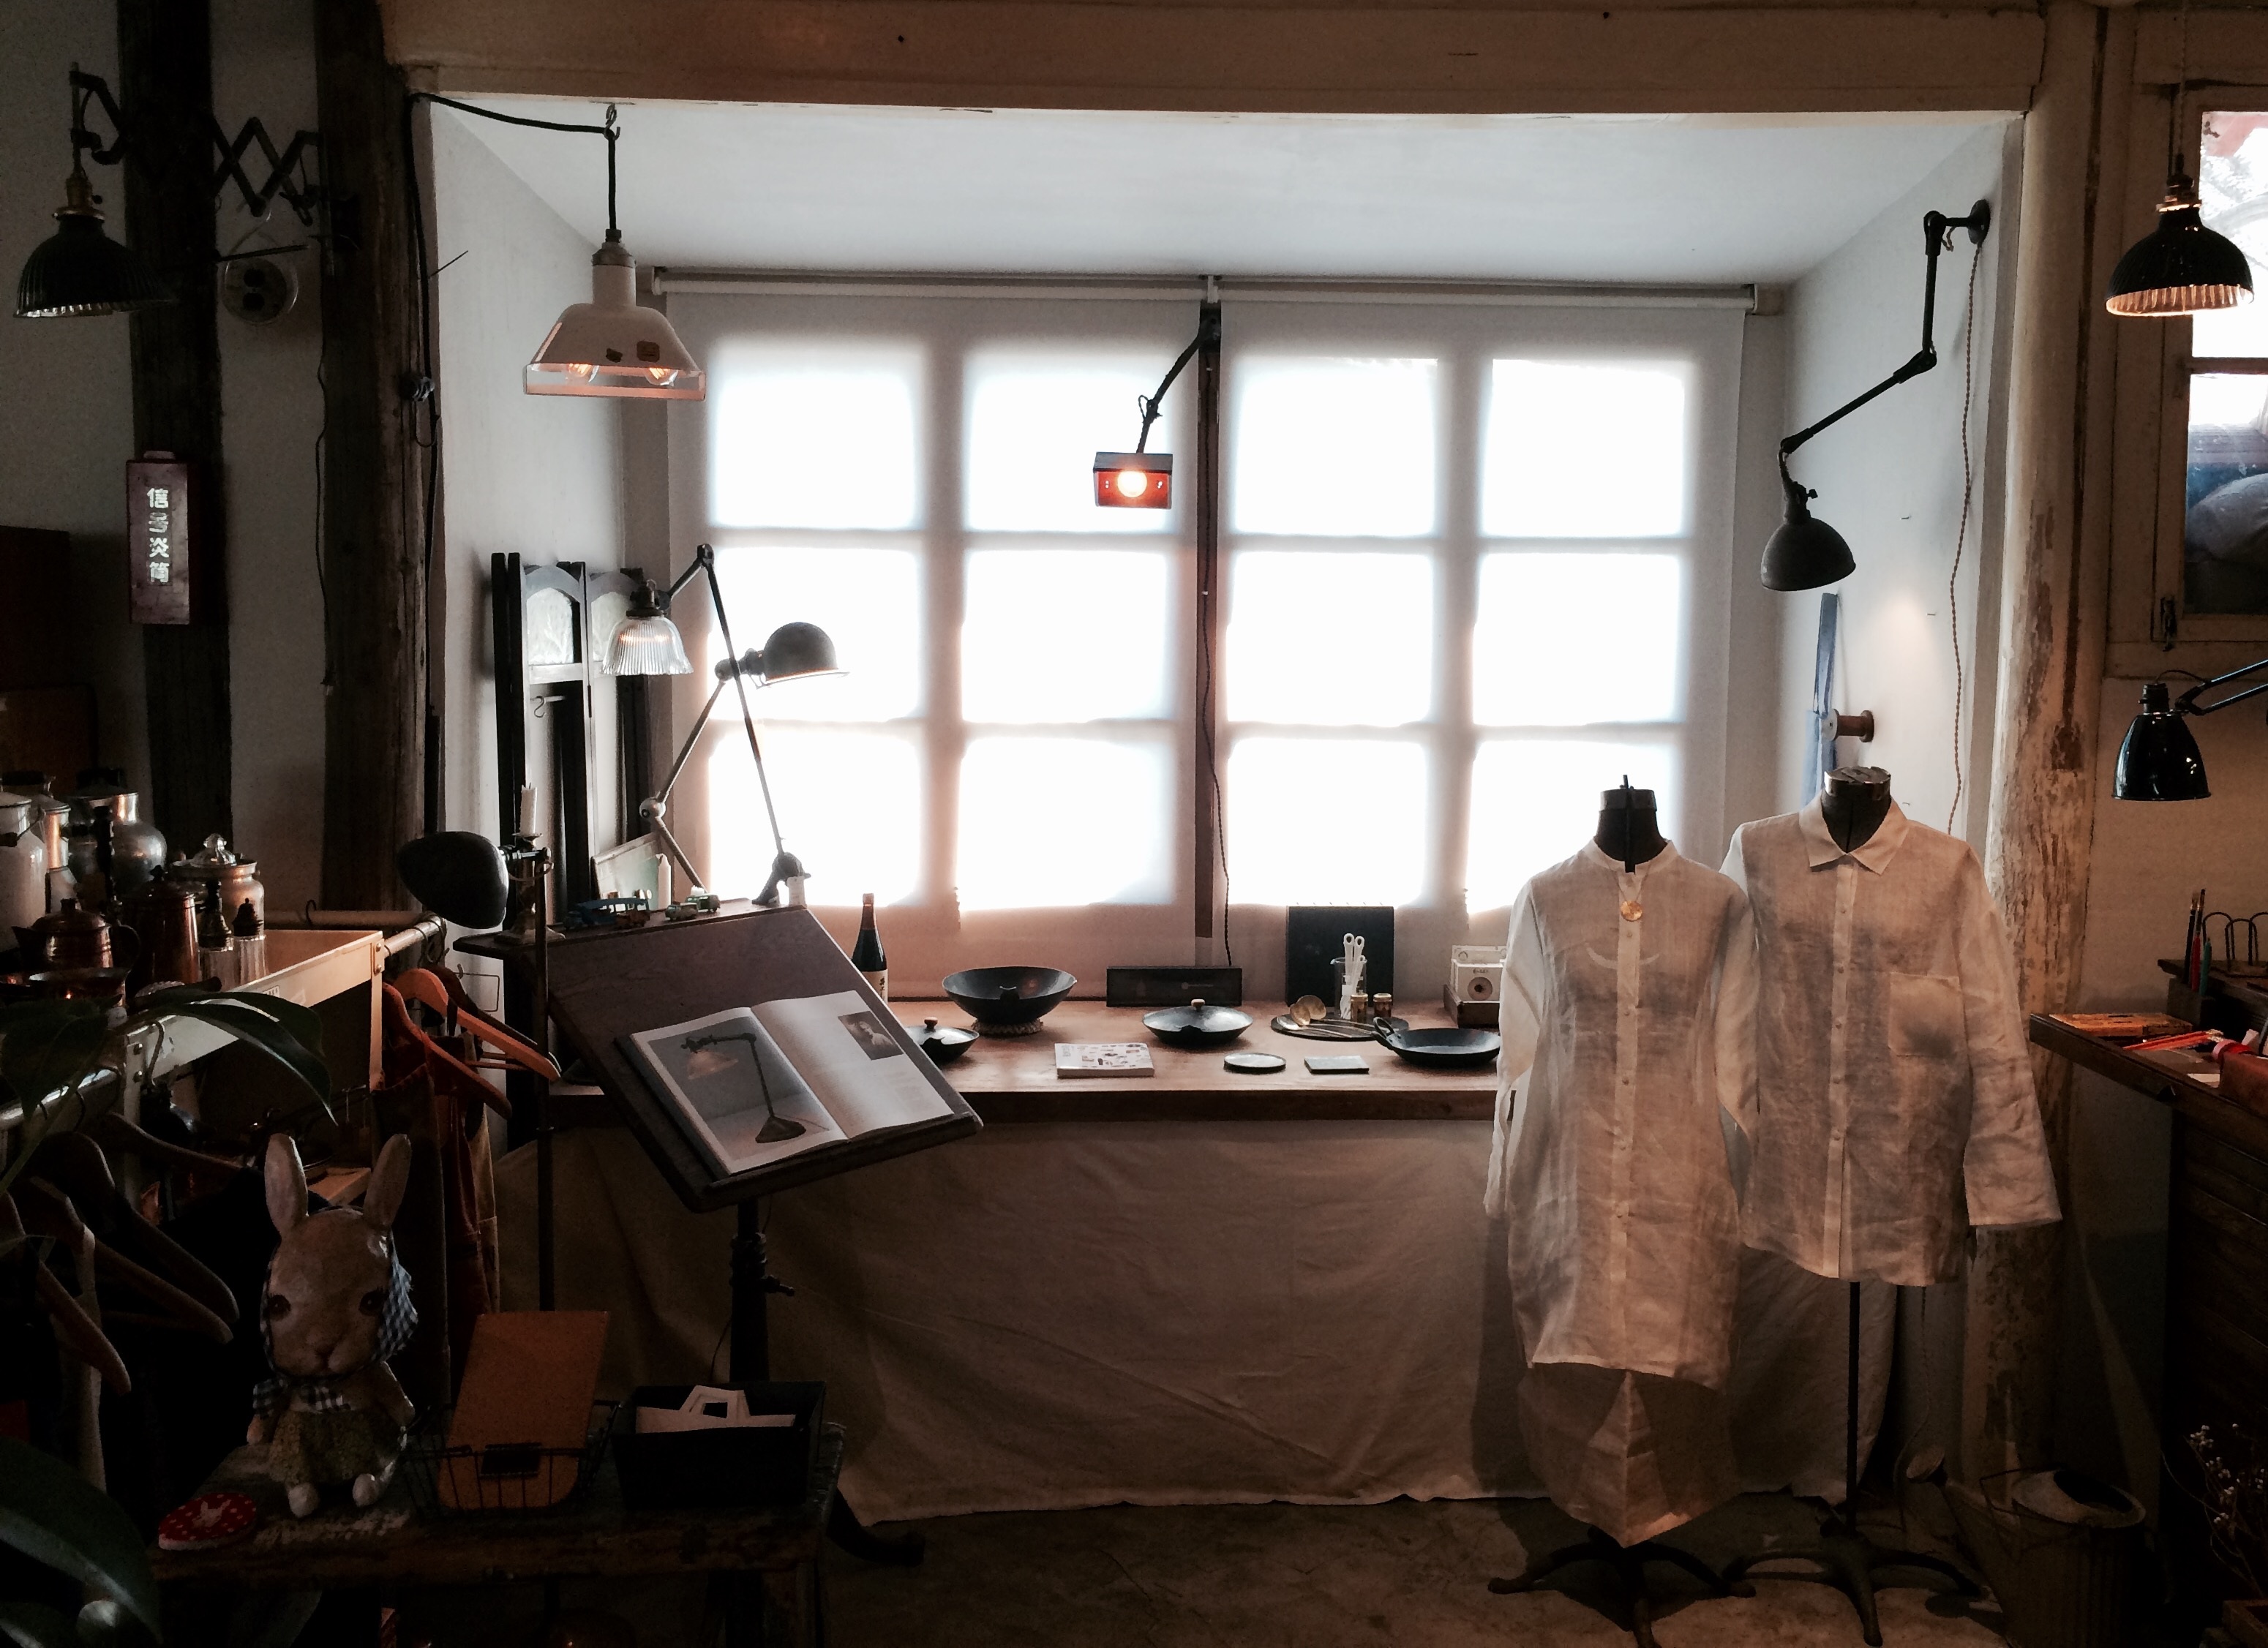
show, studio, furniture, room, interior design, boutique, showroom, suzuki shop